List of Ancien Régime dioceses of France

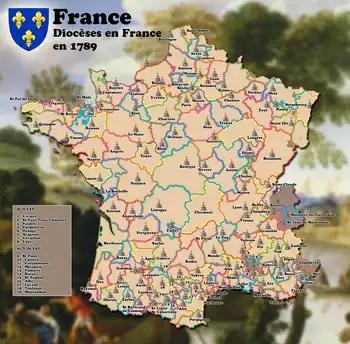
Dioceses in the Kingdom of France in 1789

But, at several occasions during the Middle Ages or the Ancien Régime, new dioceses were created, replacing older ones or carved out of them. For instance, the Albigensian Crusade entailed the creation of many new dioceses in the early 14th century. All the same, in 1789, on the eve of the French Revolution, the ecclesiastical map of France still very much recalled that of Roman Gaul. This explains why many dioceses and provinces did not coincide with French borders, with their head cities lying in present-day Belgium, Germany or Switzerland.